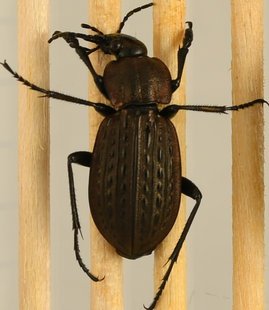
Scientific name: Carabus maeander
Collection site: Woodworth Site (WOOD), plot WOOD_023